Knowledge Quarter, Liverpool

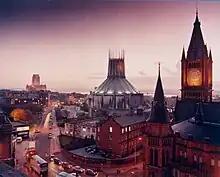

Liverpool John Moores University (LJMU) is one of the largest universities in the UK and is home to over 25,000 students from more than 100 countries. LJMU was founded in 1825 as Liverpool Mechanics' School of Arts, over the next century it merged with various other colleges to become Liverpool Polytechnic and in 1992 was granted university status as one of the United Kingdom's many 'new universities'. It took its name from Liverpool entrepreneur and philanthropist, Sir John Moores. The university is arranged over two city centre campuses (City Campus and Mount Pleasant Campus) and is divided in to five faculties covering arts, professional and social studies; health; science; engineering and technology; business and law. The Mount Pleasant Campus is situated within the Knowledge Quarter. Mass regeneration of LJMU has occurred since the start of the 21st century, amongst some of the university's newest properties are the Avril and Aldham Robarts libraries, Tom Reilly Building, the John Lennon Art and Design Building, the Clarence Street Building and the Student Life and Sports Building at Copperas Hill.